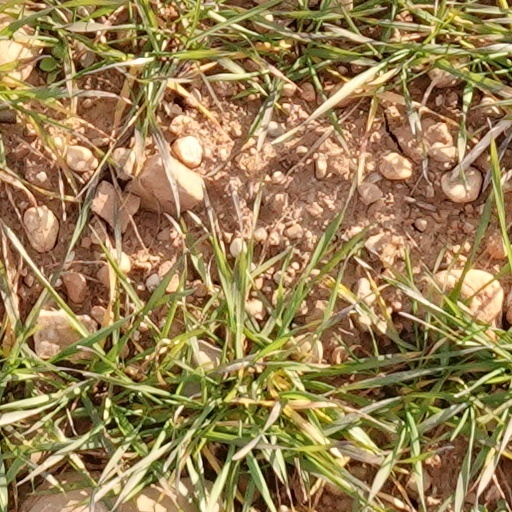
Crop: wheat